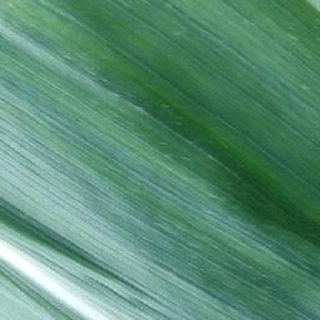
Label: healthy_corn